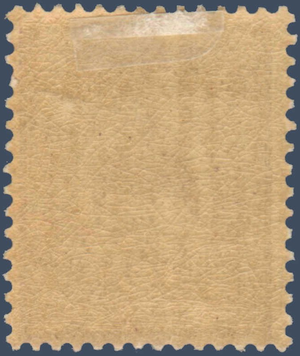
Arrière d'un timbre de Nouvelle Calédonie avec une gomme tropicale brune craquelée.
En philatélie, la gomme est une substance appliquée à l'arrière d'un timbre pour lui permettre d'adhérer à une lettre ou à autre support postal. Ce terme générique s'applique à la fois pour les gommes traditionnelles telle que la gomme arabique et aux gommes synthétiques modernes. L'état de conservation de la gomme est un paramètre important lors de l'estimation d'un timbre.